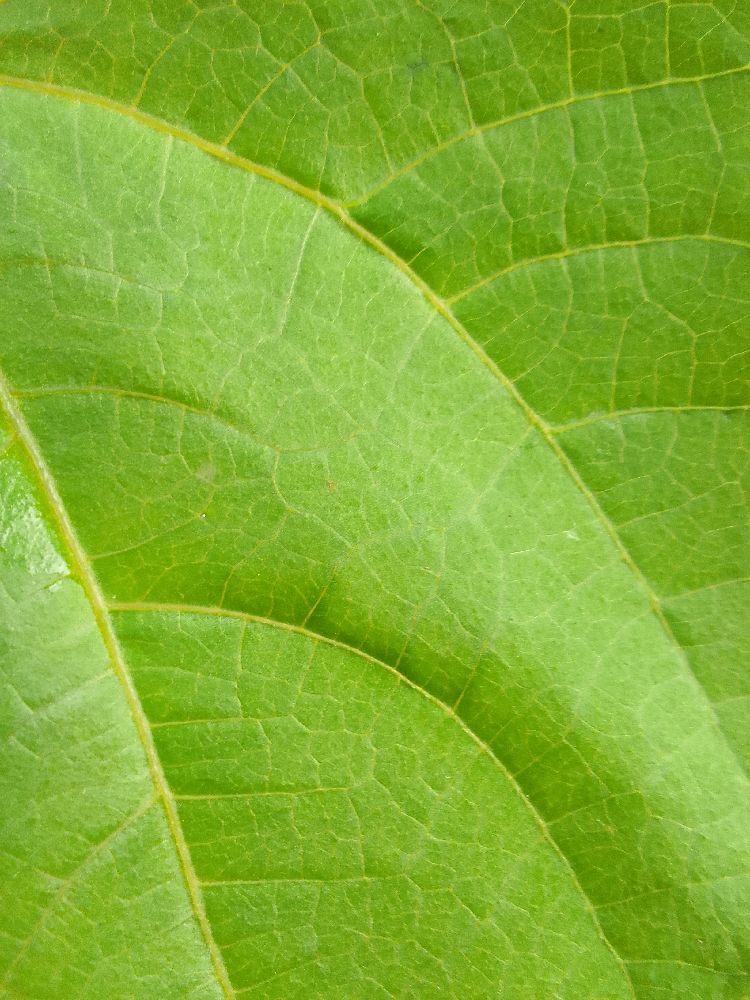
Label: healthy